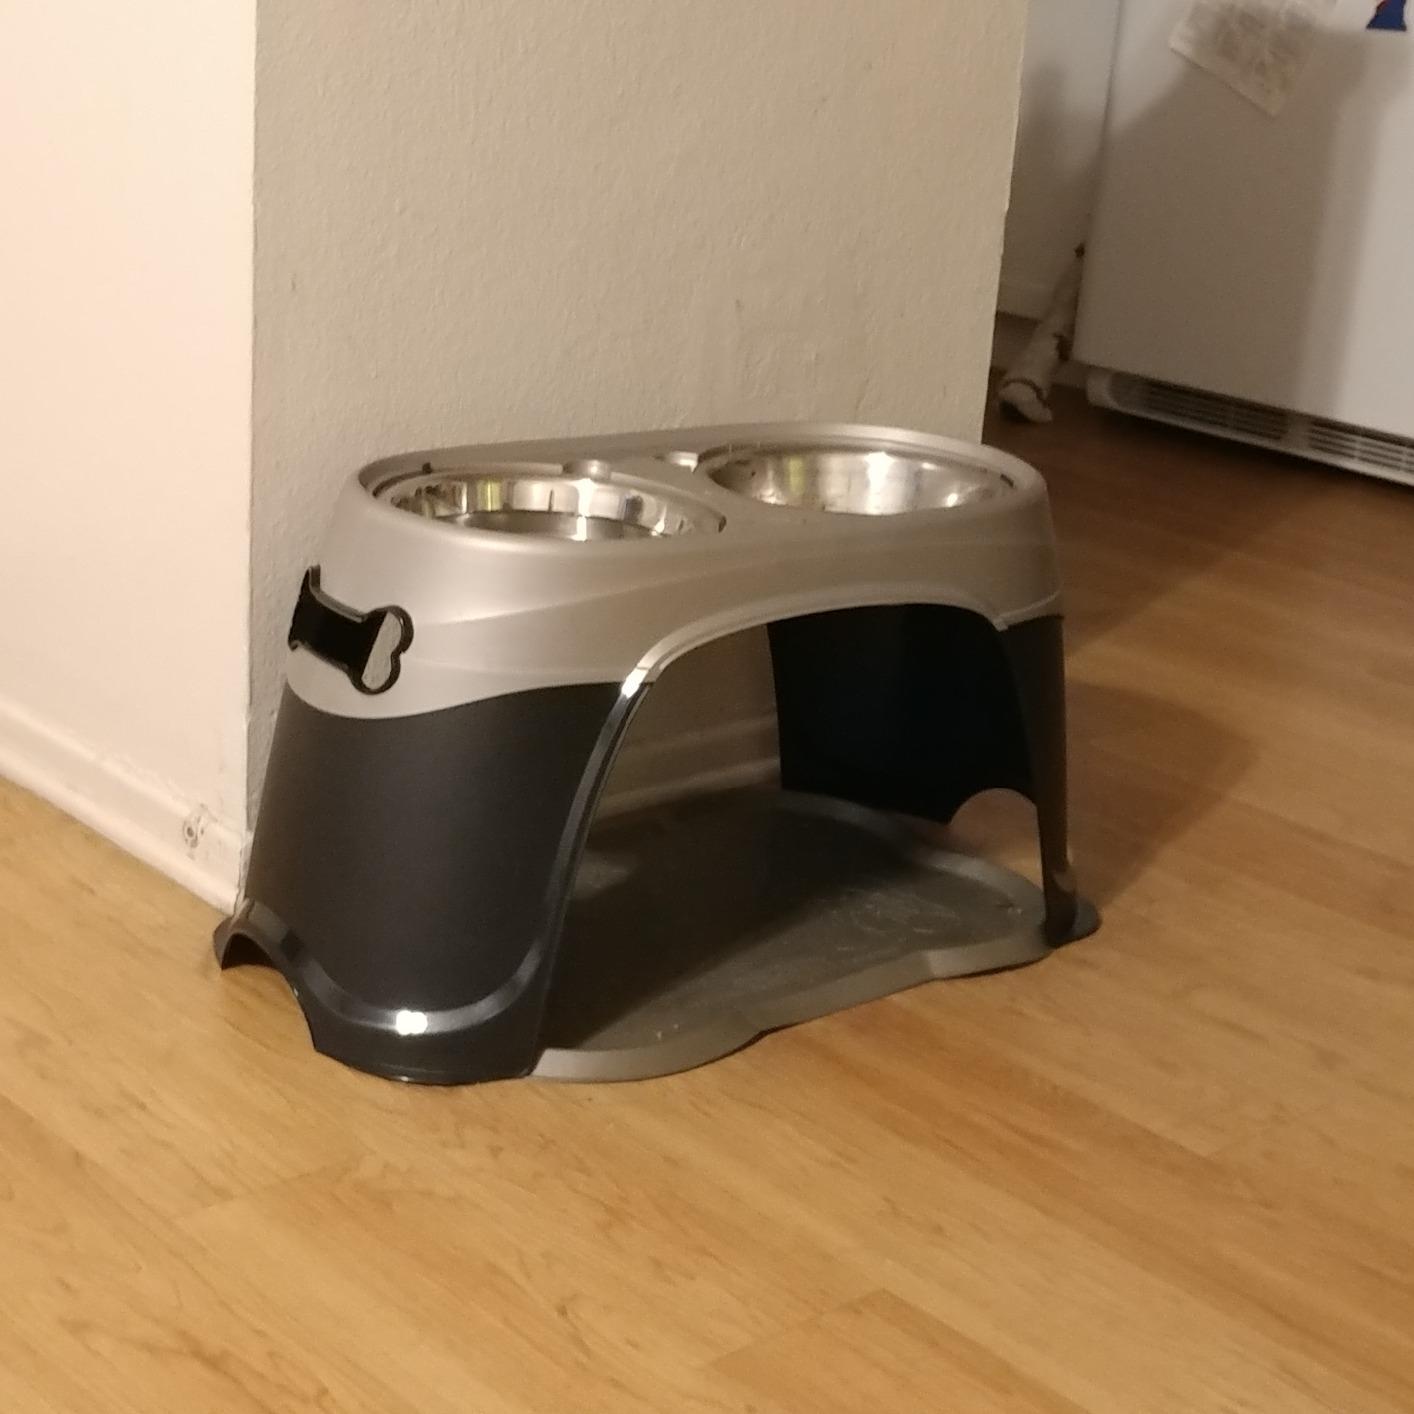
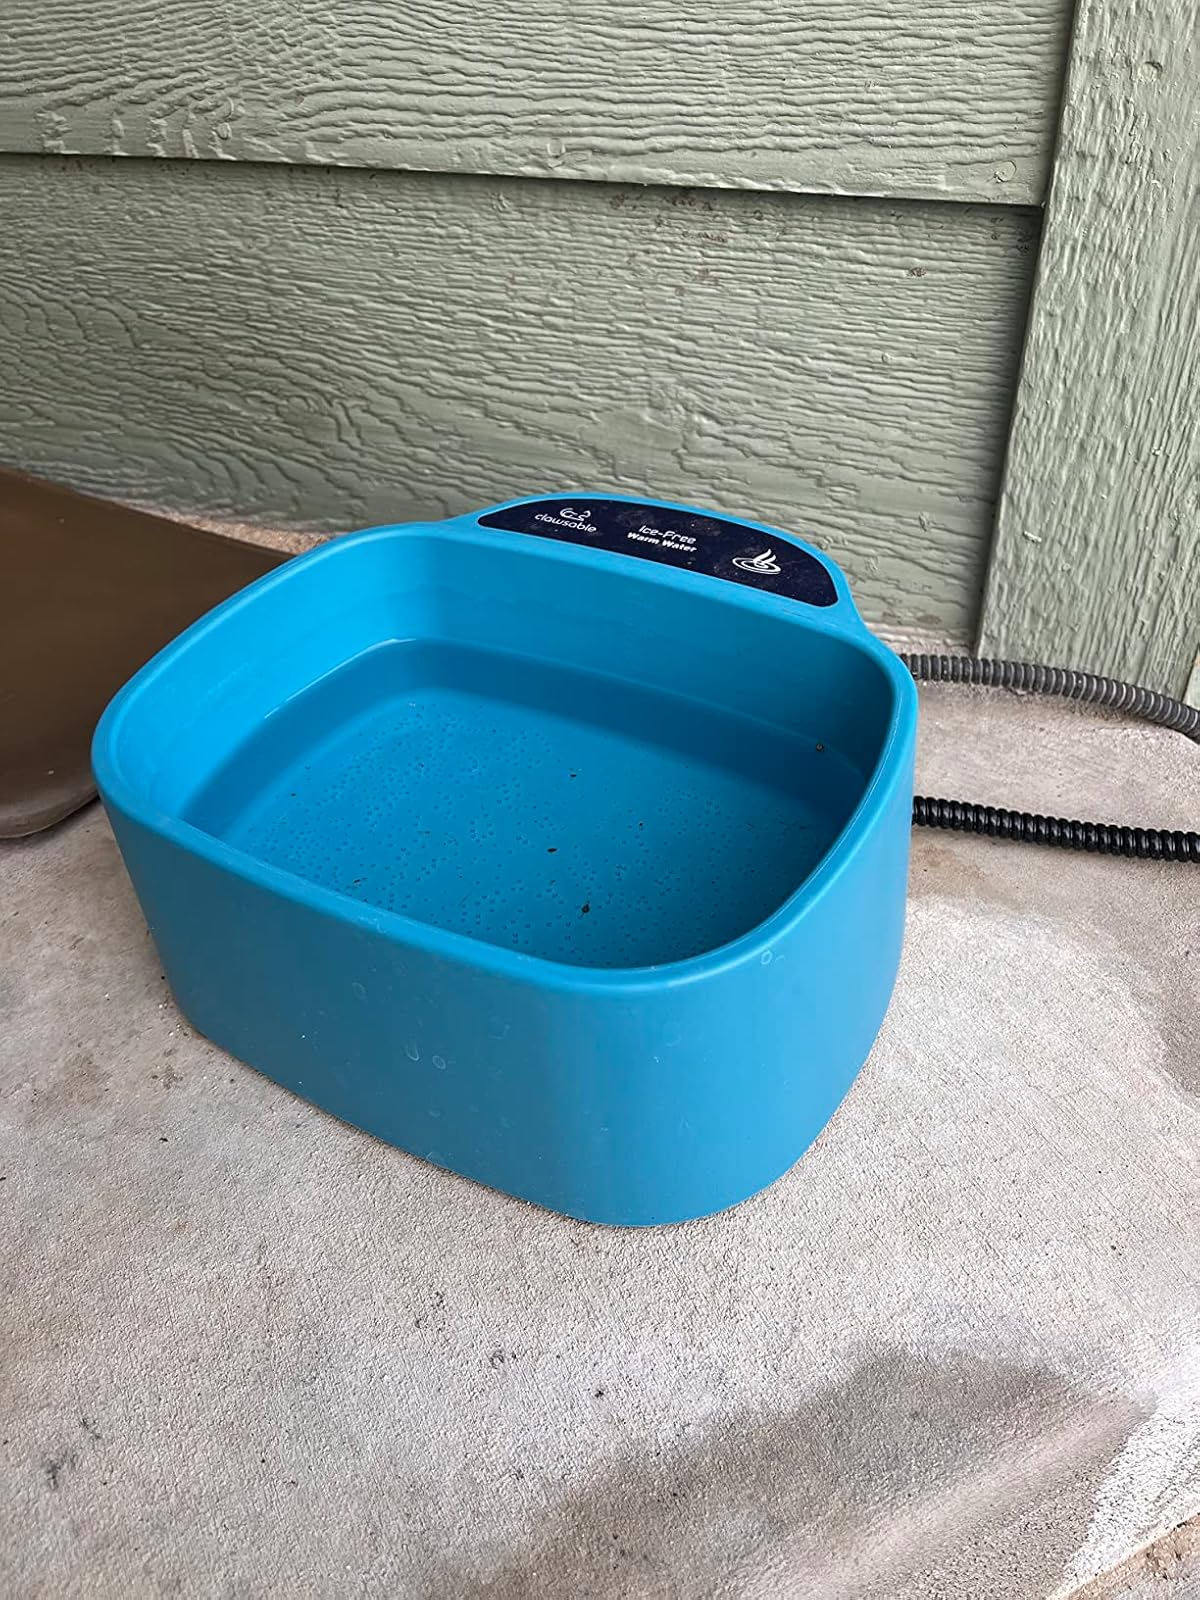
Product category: items_bowl
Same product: no